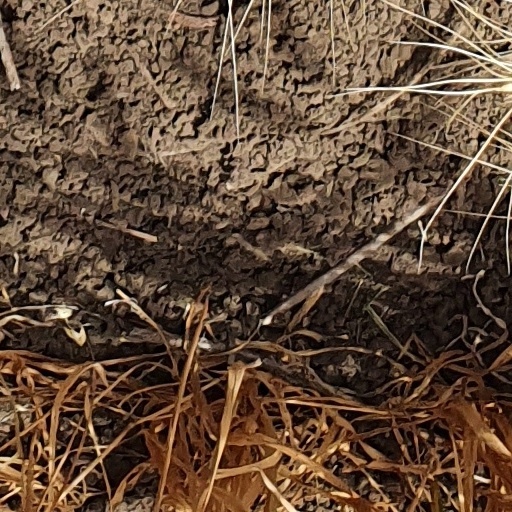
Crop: wheat